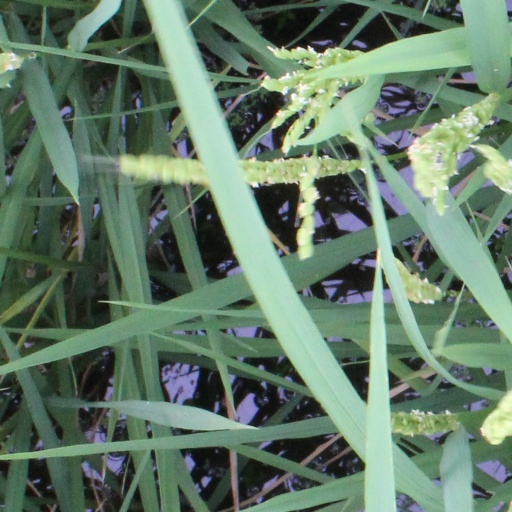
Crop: rice